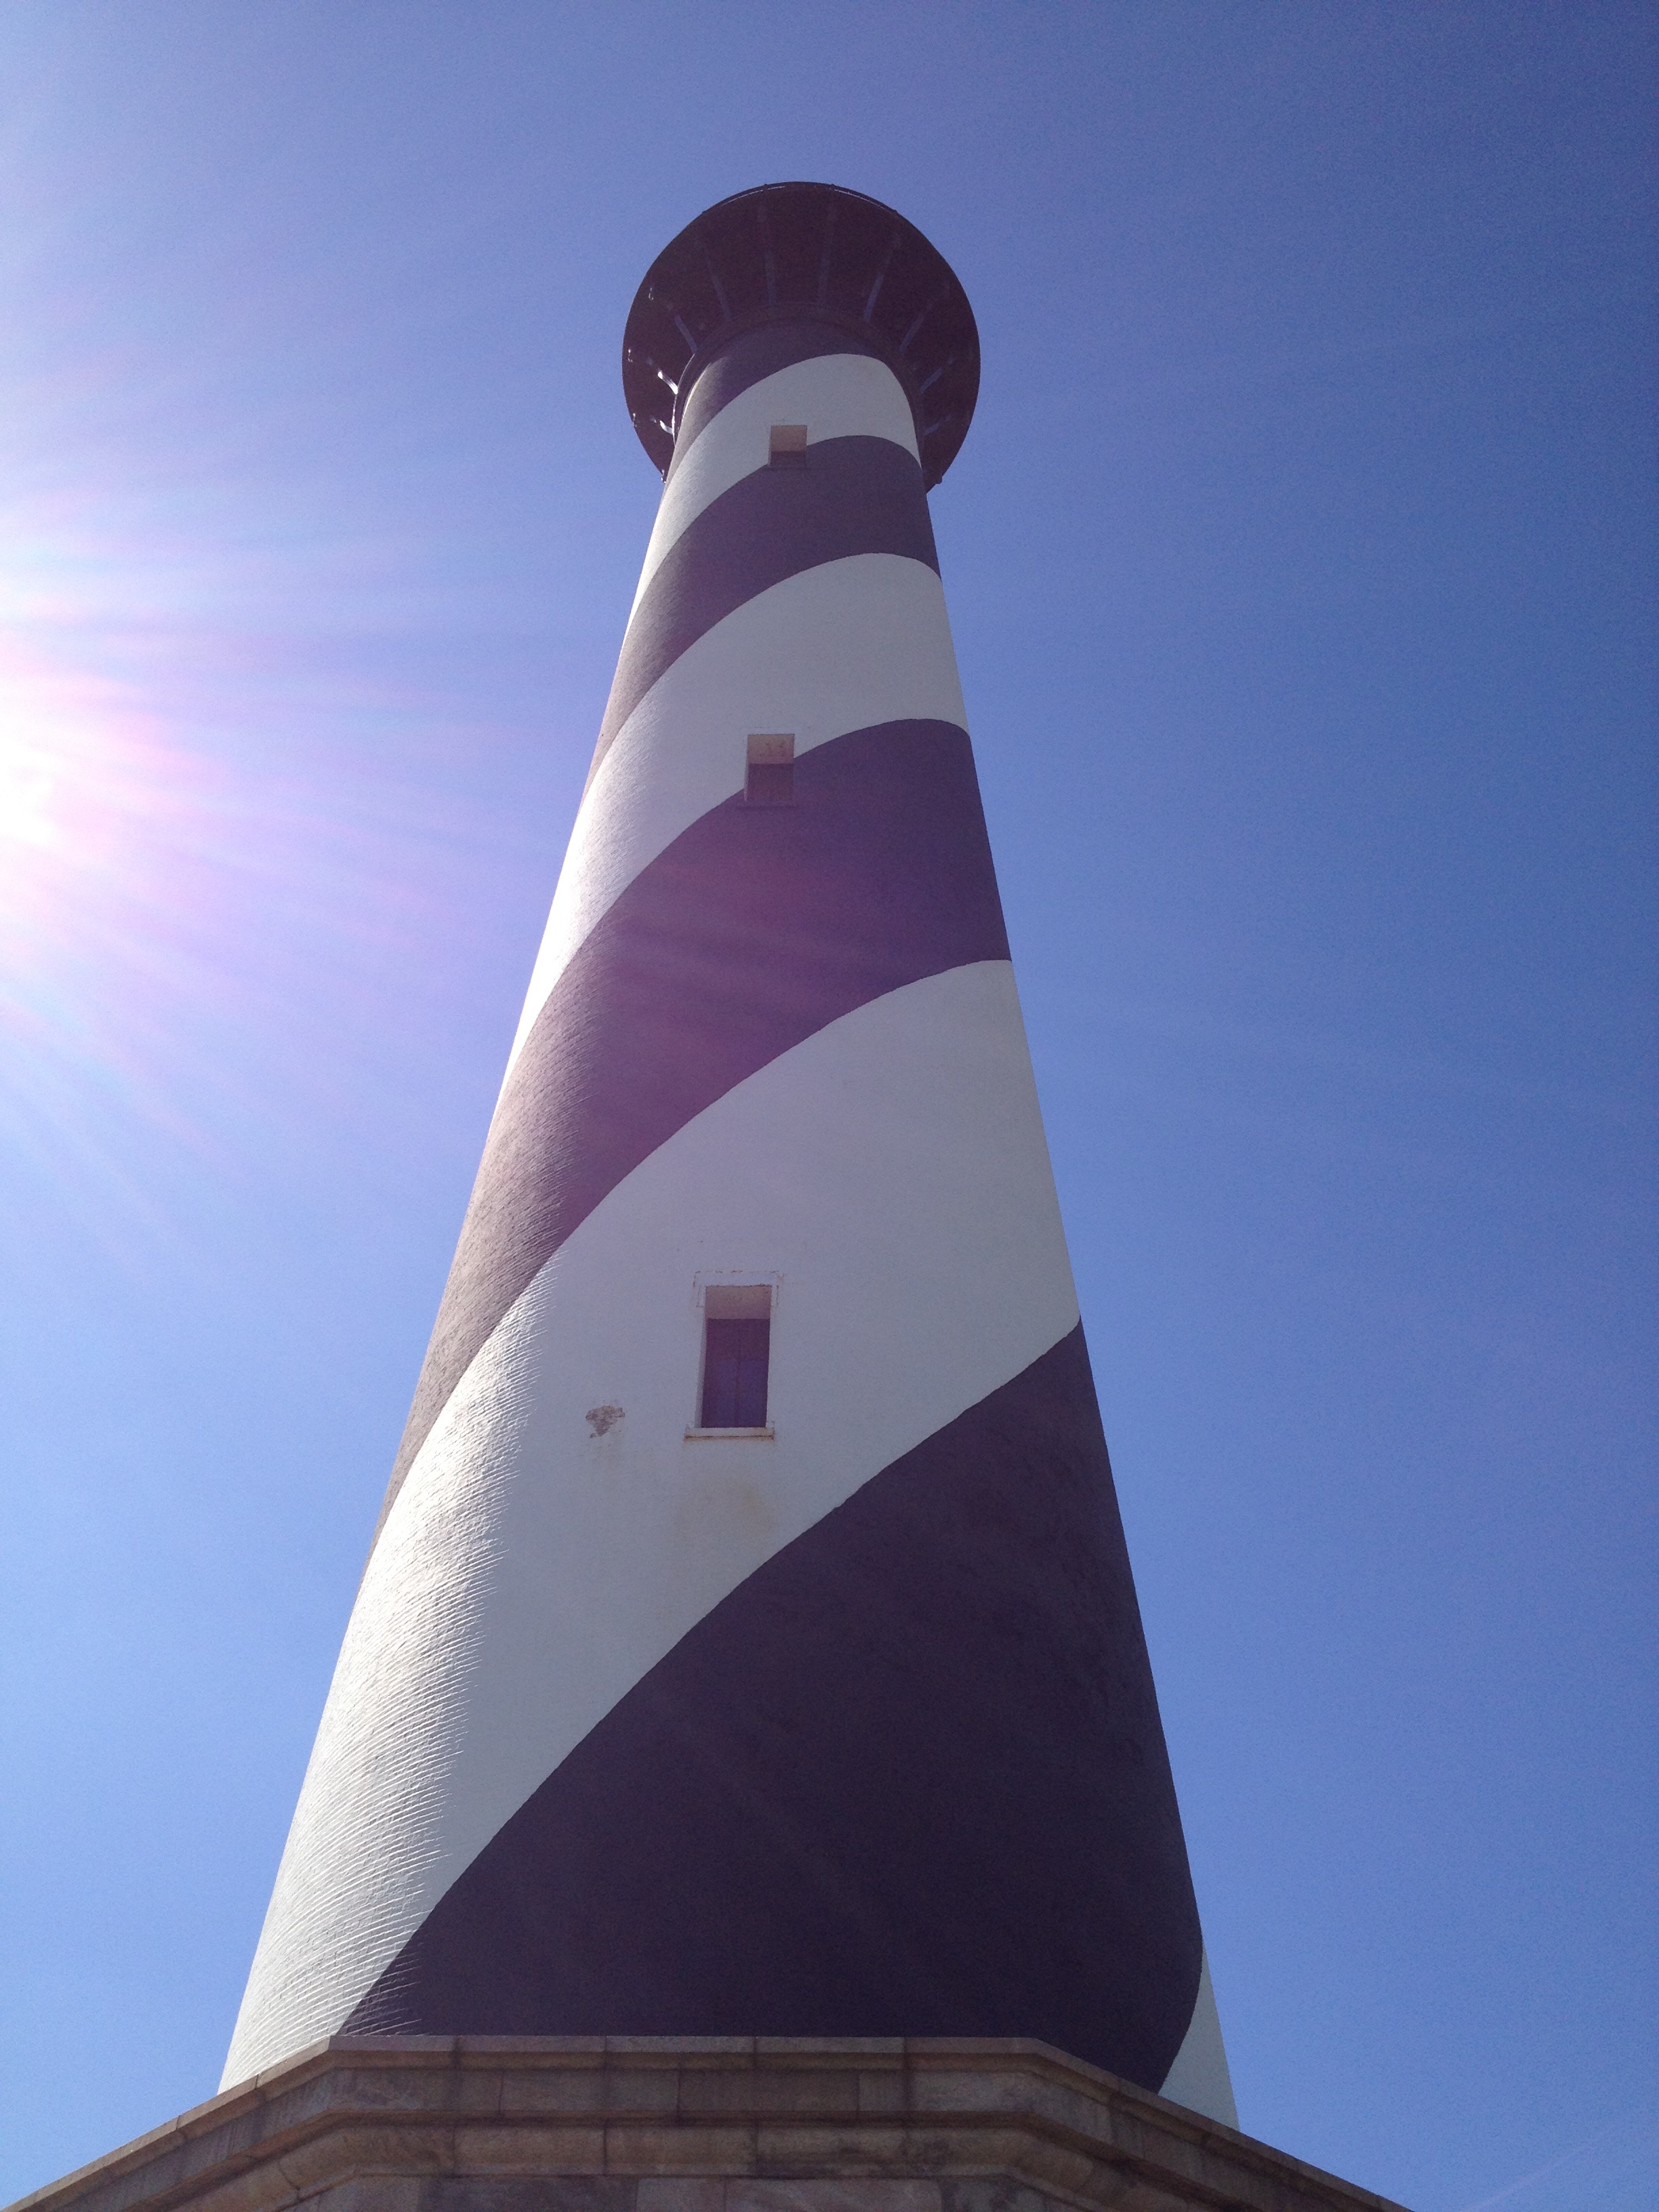
beach, ocean, lighthouse, building, coastal, coastline, tower, island, landmark, beacon, blue, seashore, stripes, atlantic, shape, nc, cape, carolina, north carolina, cape hatteras, outer banks, hatteras, atmosphere of earth